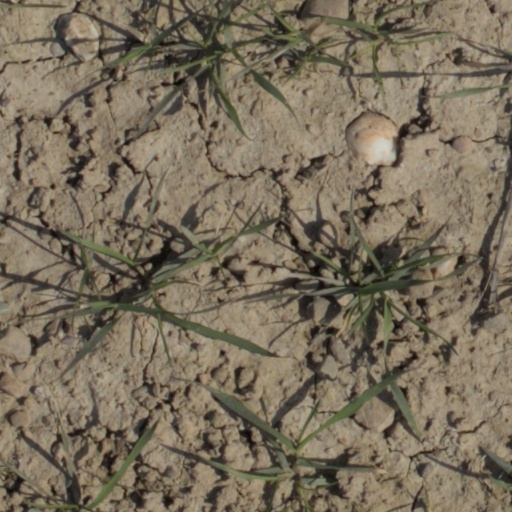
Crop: wheat